Val-d'Oise's 3rd constituency

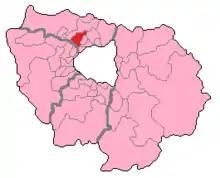
Val-d'Oise's 3rd Constituency shown within Île-de-France

The 3rd constituency of Val-d'Oise is a French legislative constituency in the Val-d'Oise "département". It is currently represented by